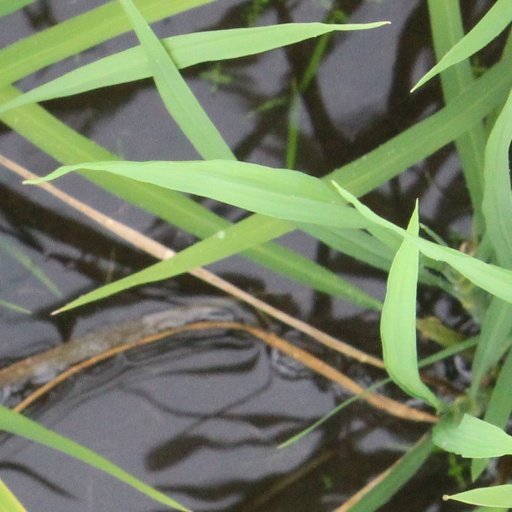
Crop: rice